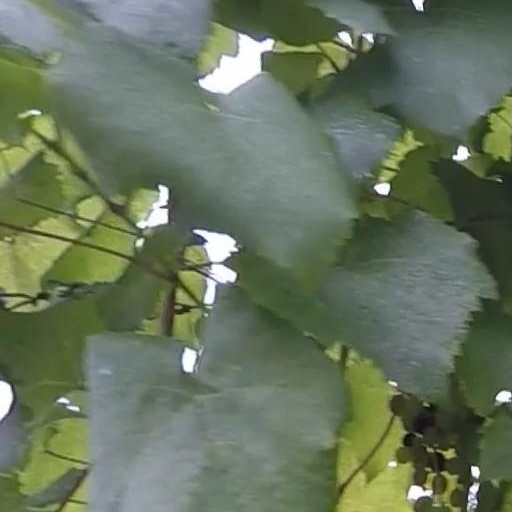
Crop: grape